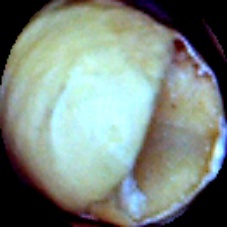
Label: Broken